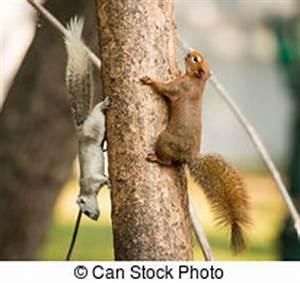
squirrel